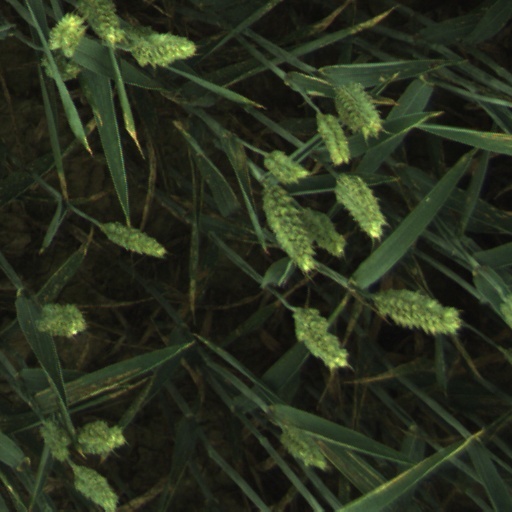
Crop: wheat